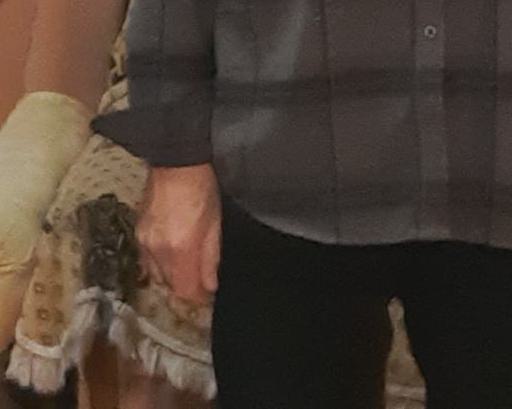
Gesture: no_gesture